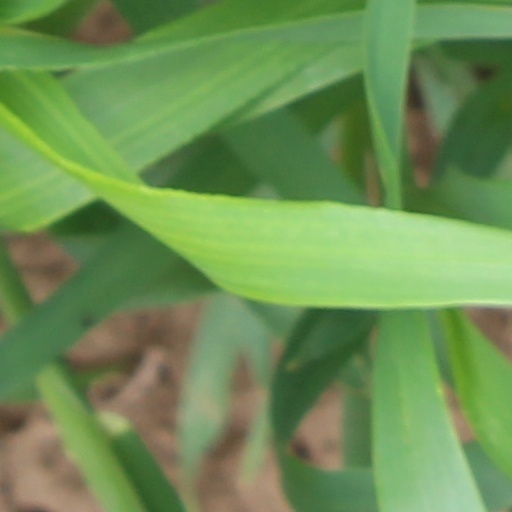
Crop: wheat